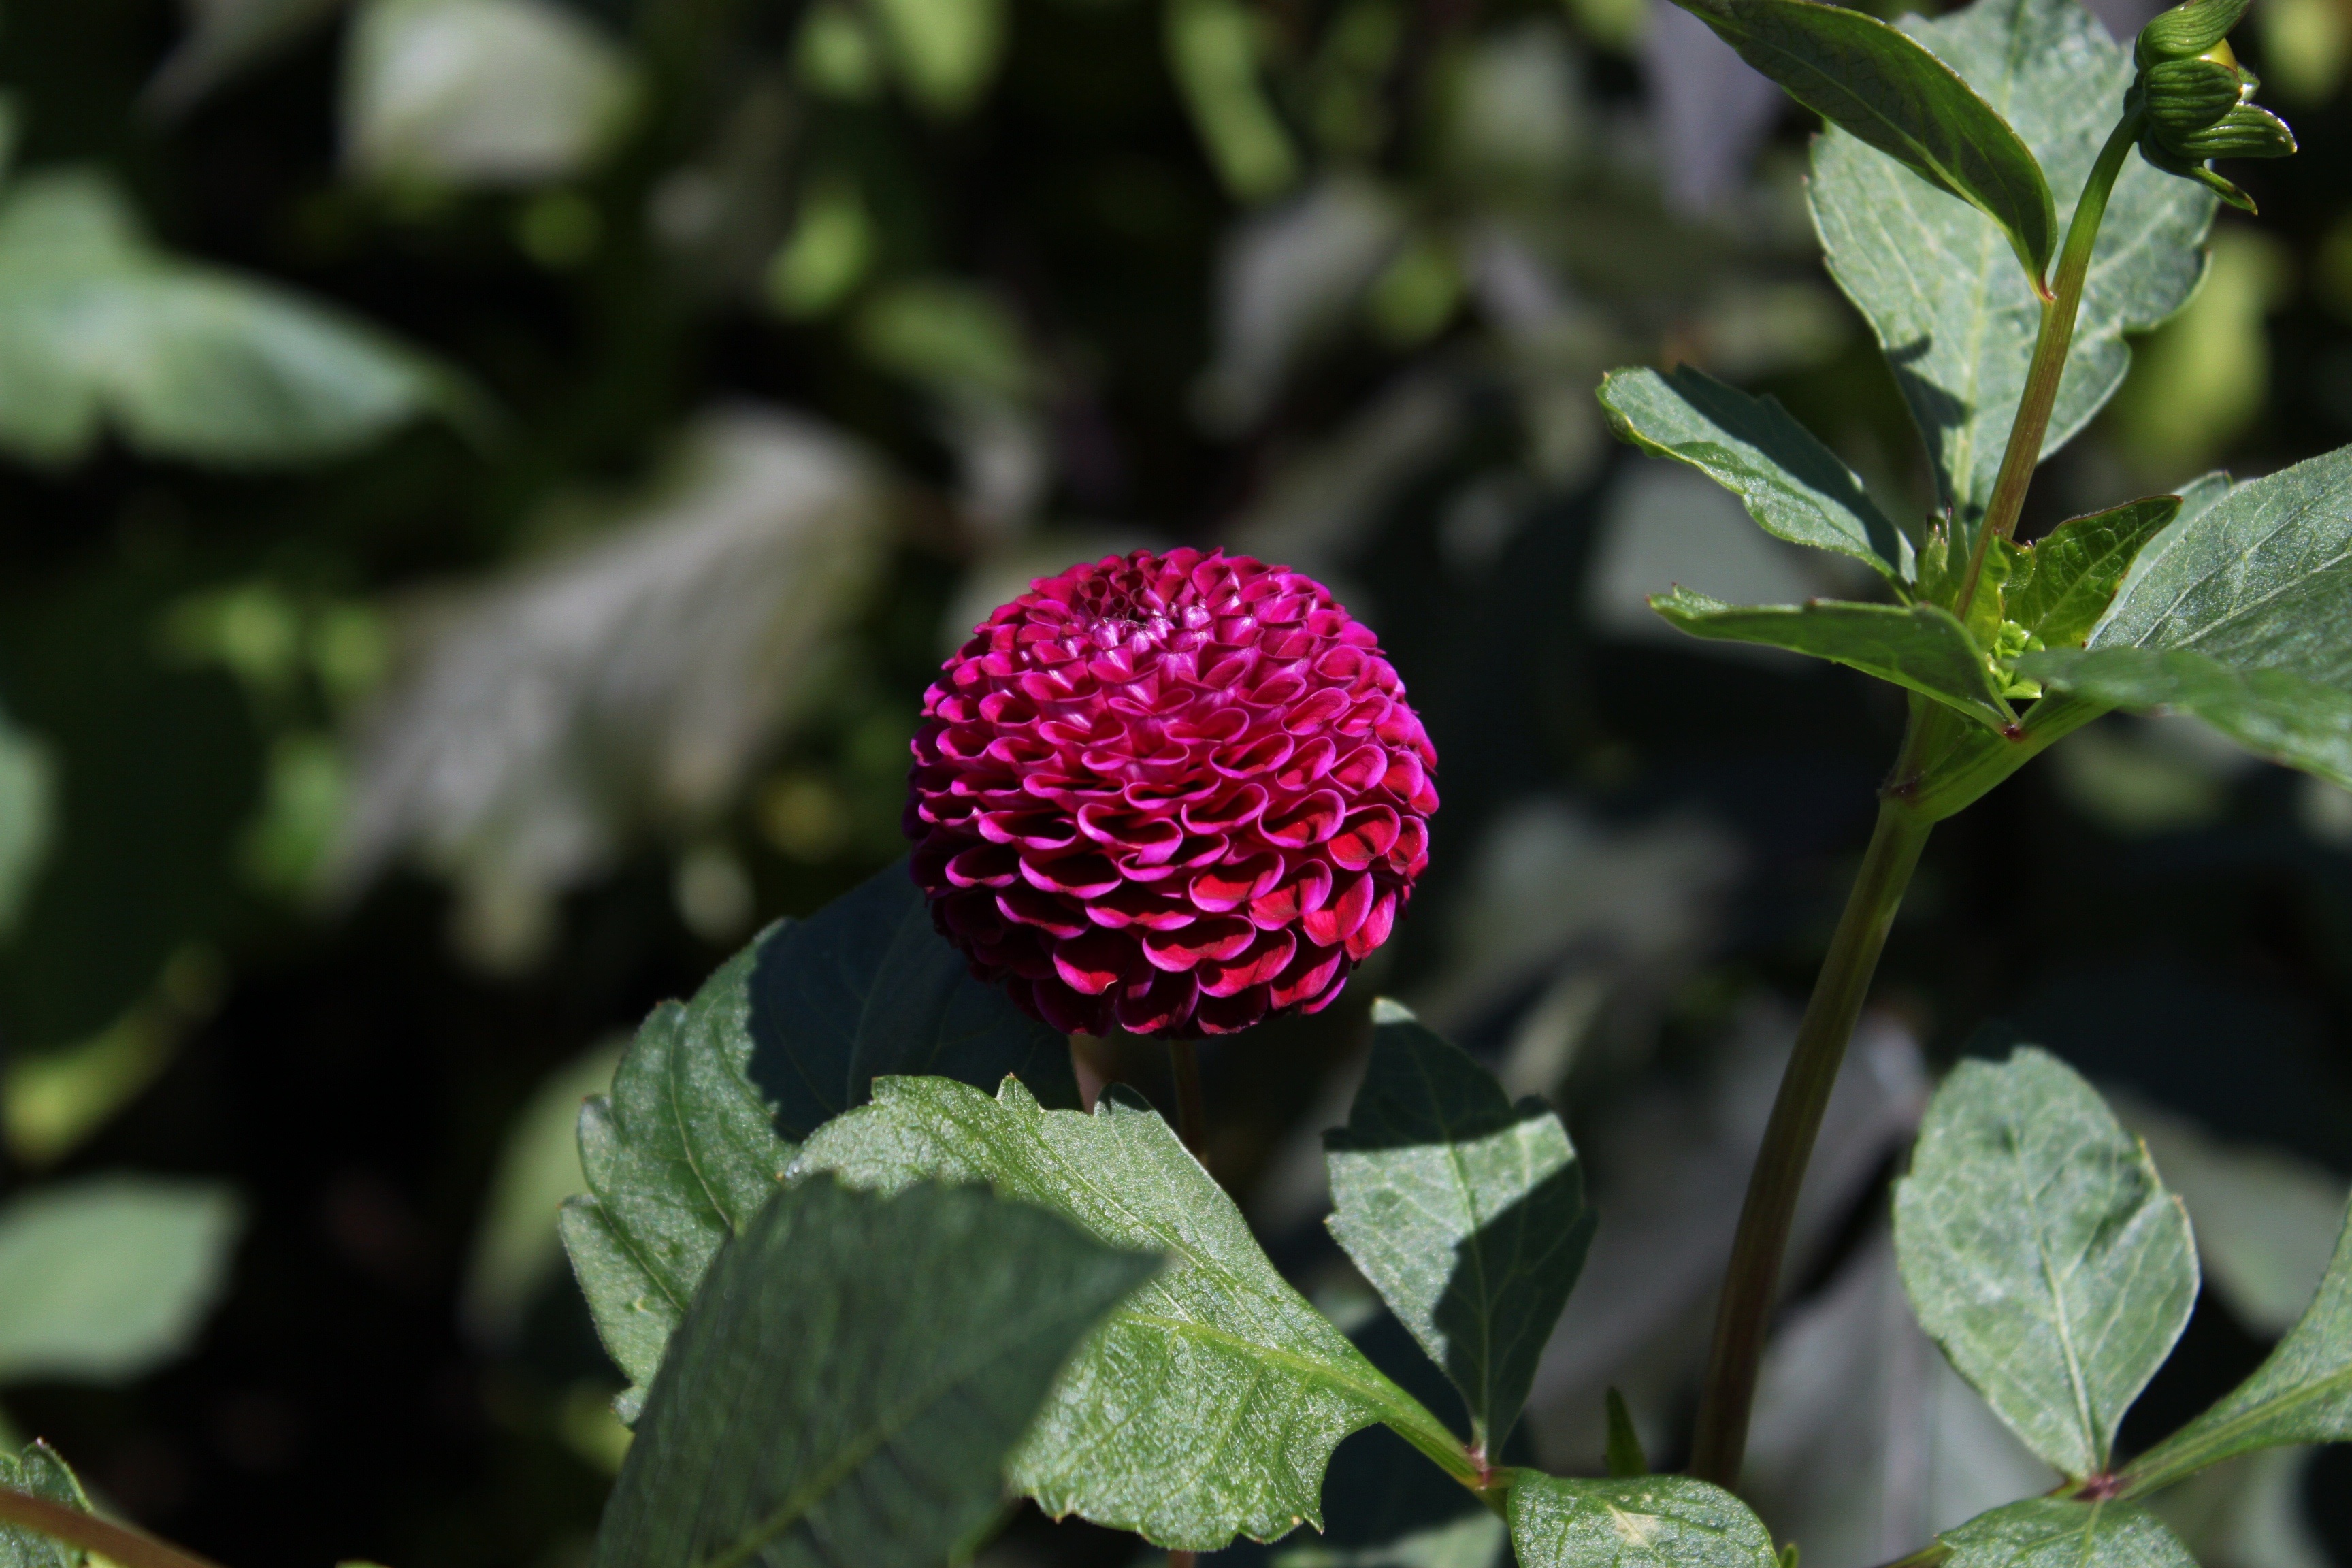
nature, blossom, plant, leaf, flower, purple, petal, summer, green, red, produce, botany, garden, flora, botanical, wildflower, shrub, botanical garden, bud, gothenburg, macro photography, flowering plant, dalia, land plant